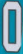
Number: 0